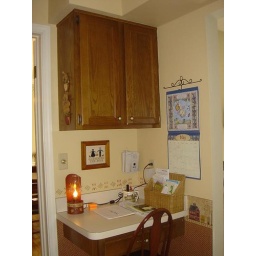
desk in kitchen (laptop station)